Battle of Muzaffarabad

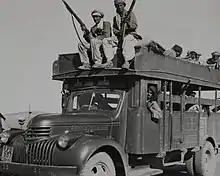
Pashtun tribesmen heading to battle in Kashmir, Indo-Pakistani War of 1947-1948

The Battle of Muzaffarabad was fought between Pakistani-backed Pashtun tribesmen and pro-Pakistani Kashmiri rebels, and the Jammu and Kashmir State Forces in the town of Muzaffarabad on 22 October 1947. The battle saw the swift defeat of the Jammu and Kashmir State Forces and the capture of Muzaffarabad by these tribesmen.